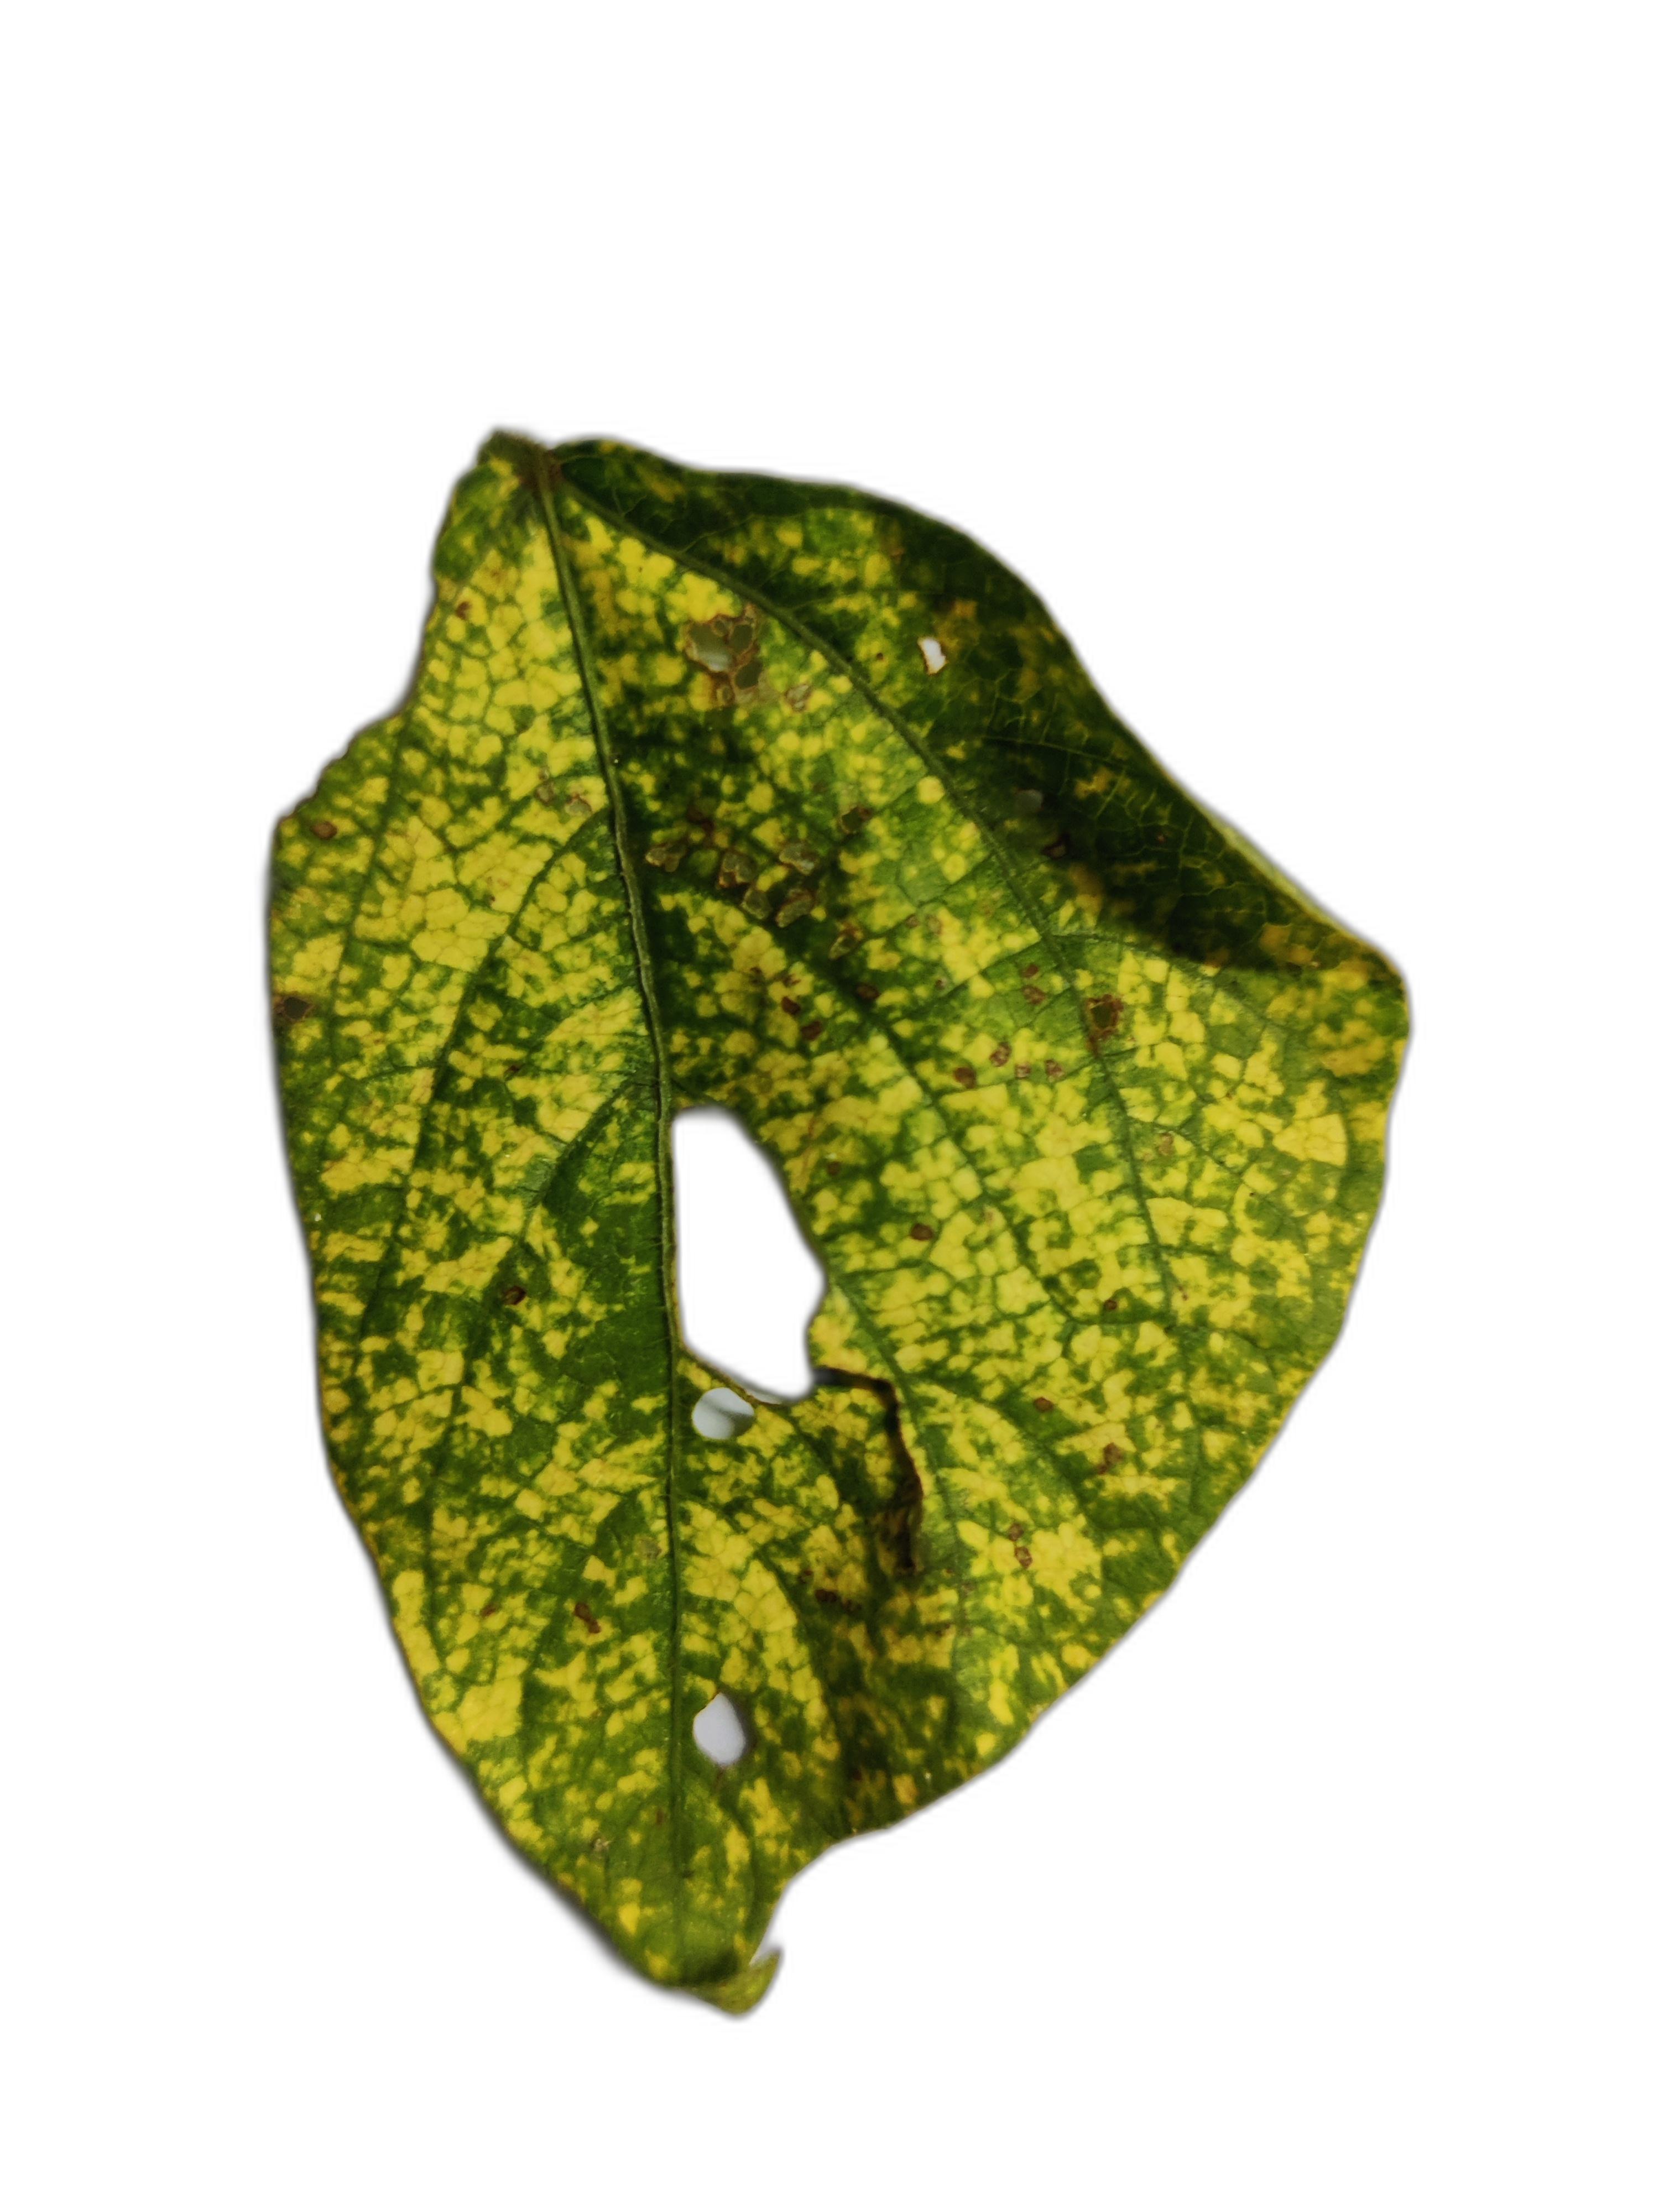
Label: Yellow Mosaic